Joanne Woodward

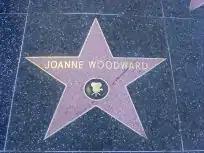
Woodward's Hollywood Walk of Fame star

Only two months after their wedding, Woodward won her first Academy Award. Newman earned his first nomination later that year, in 1959, for "Cat On a Hot Tin Roof" (1958). Both at the top of their game as film stars, Woodward and Newman became a celebrity power couple and were featured in countless magazines and articles for the next fifty years. Woodward's family life, she felt, deepened at the expense of her film career. She later said:Initially, I probably had a real movie-star dream. It faded somewhere in my mid-30s, when I realized I wasn't going to be that kind of actor. It was painful. Also, I curtailed my career because of my children. Quite a bit. I resented it at the time, which was not a good way to be around the children. Paul was away on location a lot. I wouldn't go on location because of the children. I did once, and felt overwhelmed with guilt. Woodward's final screen performance with Newman (and last appearance to date, excluding voiceover roles) was in the 2005 cable miniseries "Empire Falls".